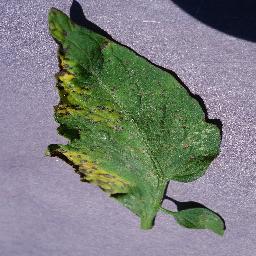
Label: Tomato___Septoria_leaf_spot